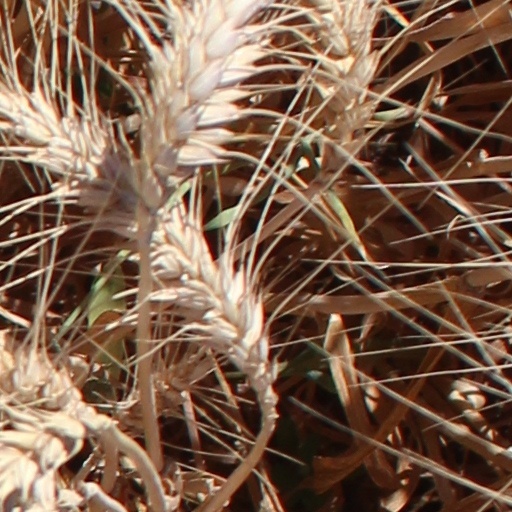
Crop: wheat